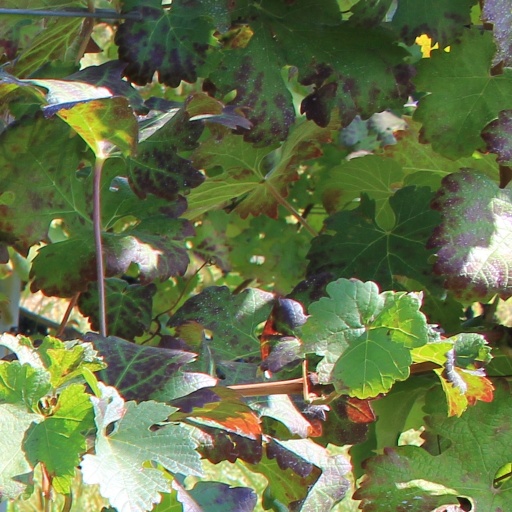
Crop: grape